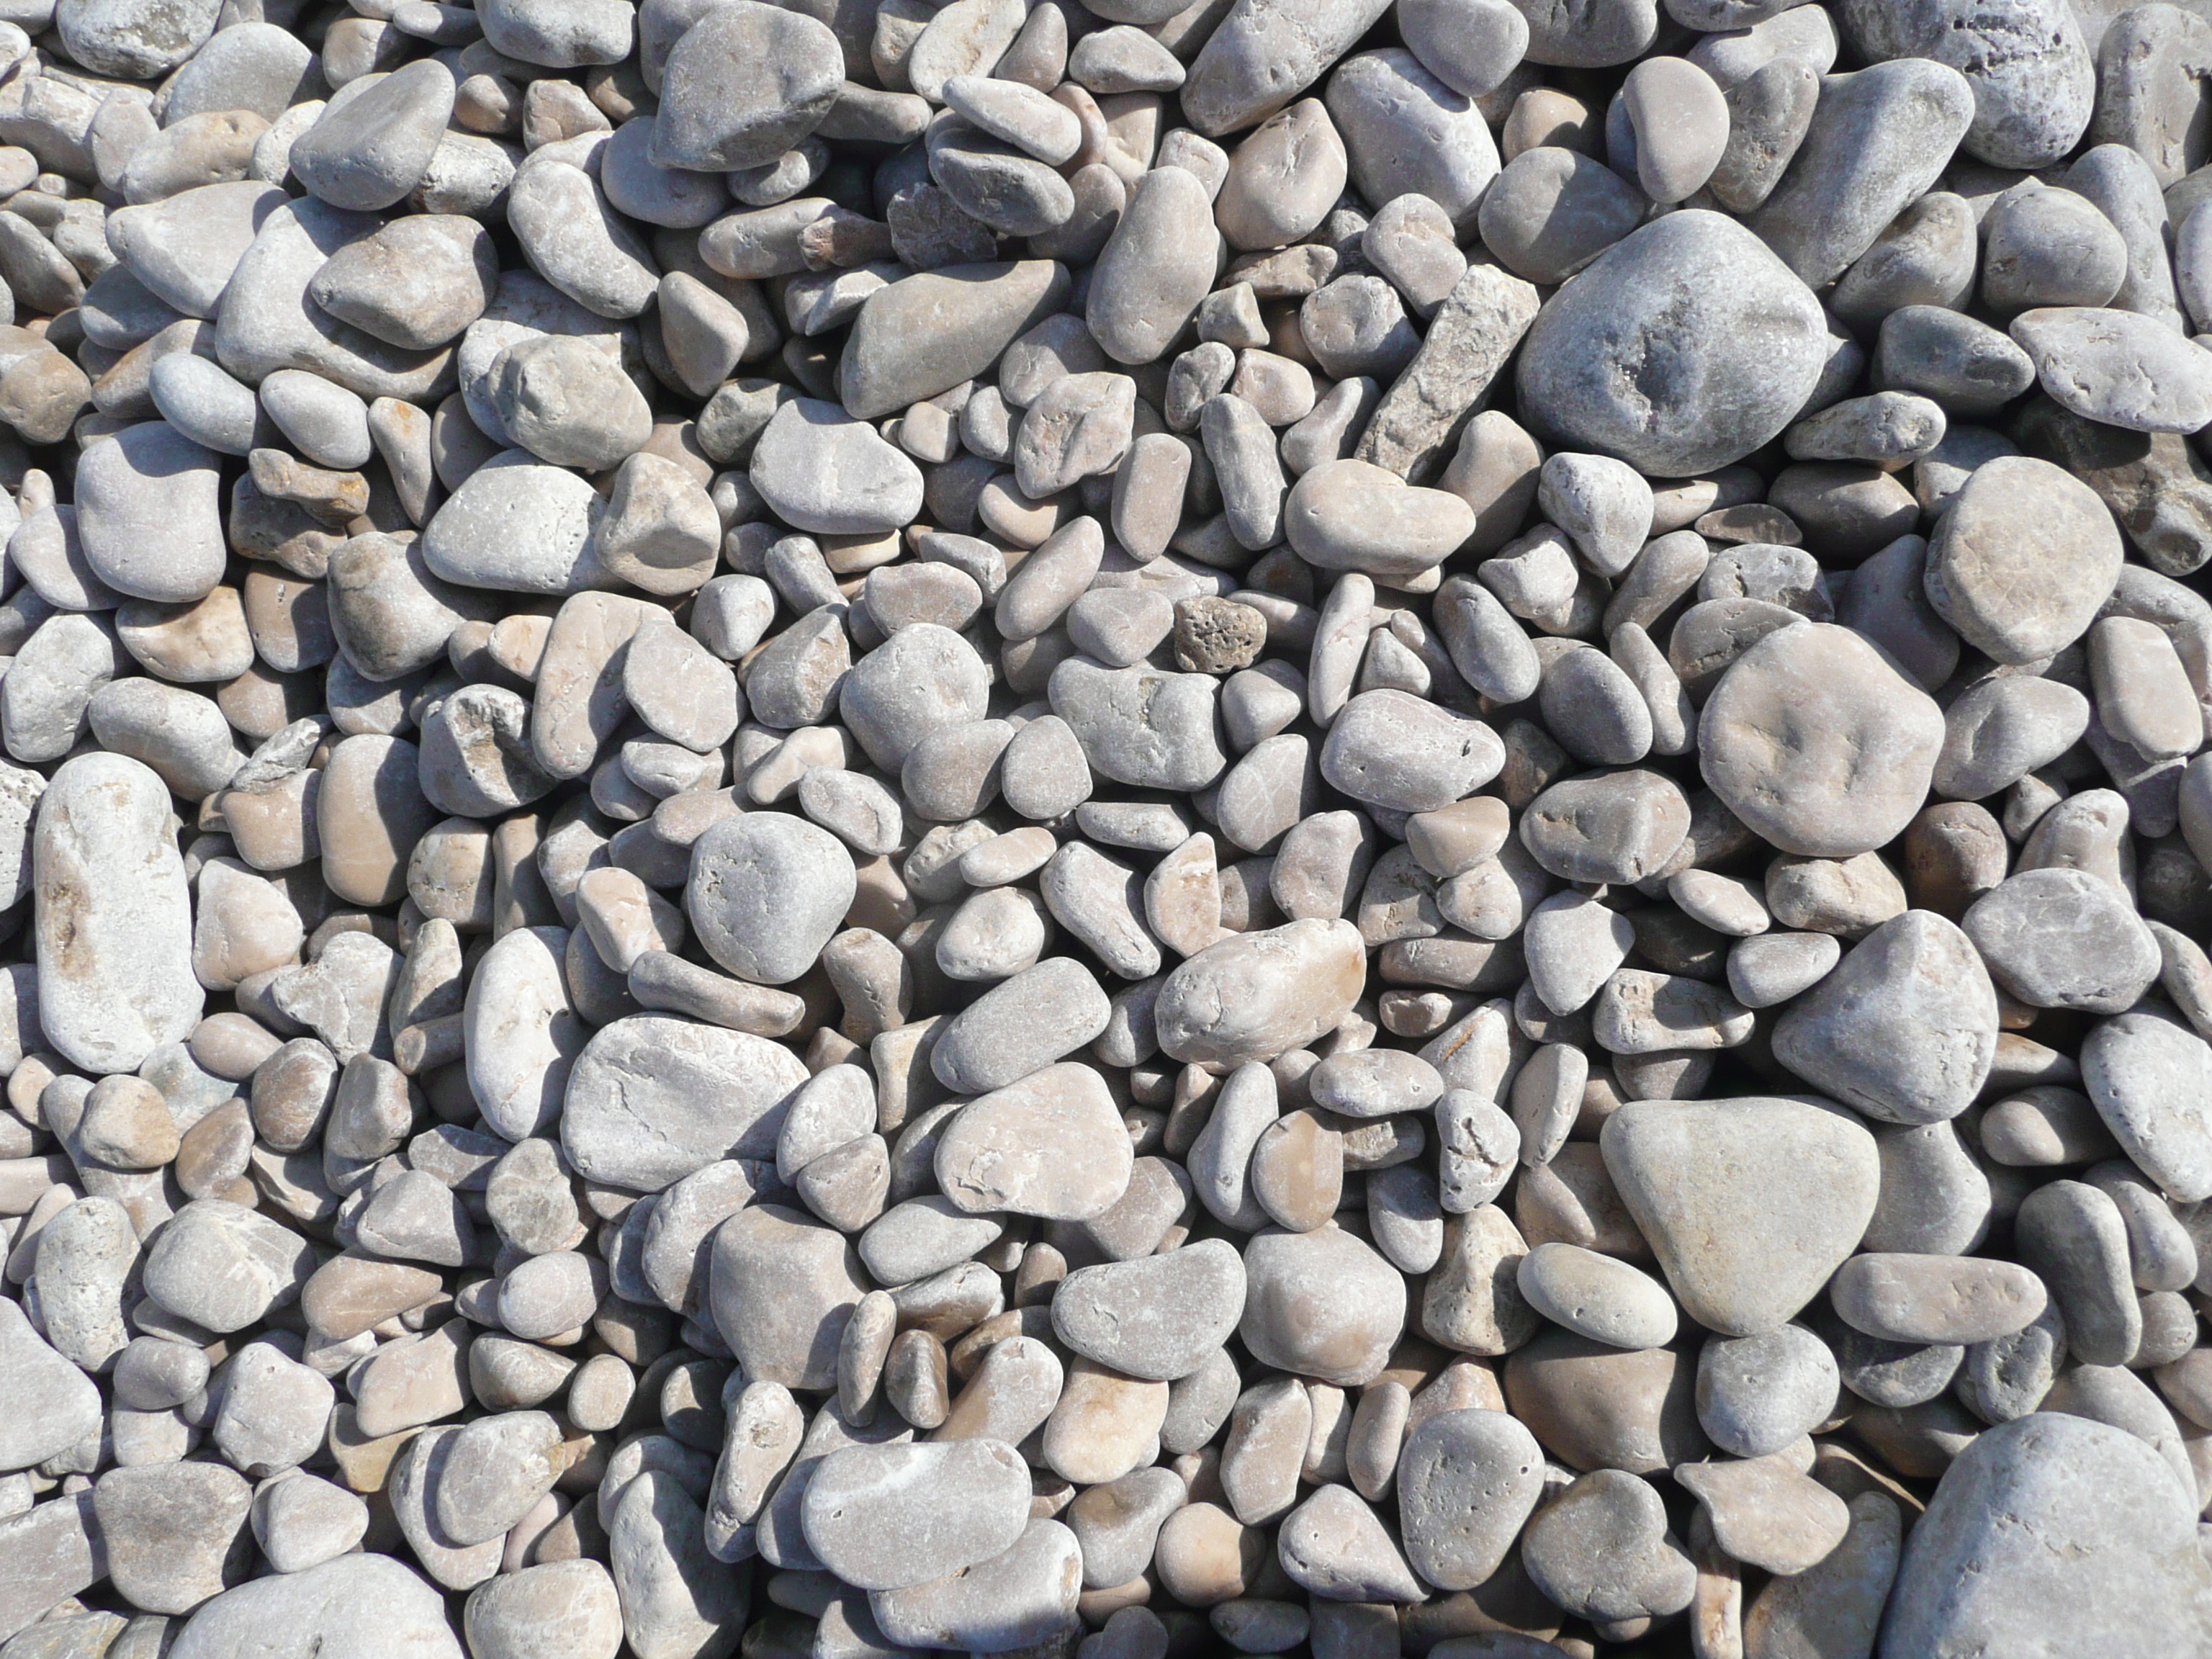
beach, rock, texture, cobblestone, wall, asphalt, pebble, stone wall, material, stones, bank, rubble, gravel, pebbles, flooring